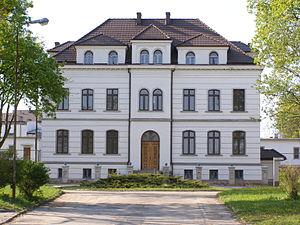
George Juskalian, née le 7 juin 1914 à Fitchburg et mort le 4 juillet 2010 à Centreville, est un membre décoré des Forces armées des États-Unis qui sert pendant plus de trois décennies et combat au cours de la Seconde Guerre mondiale, de la guerre de Corée et de la guerre du Viêt Nam.